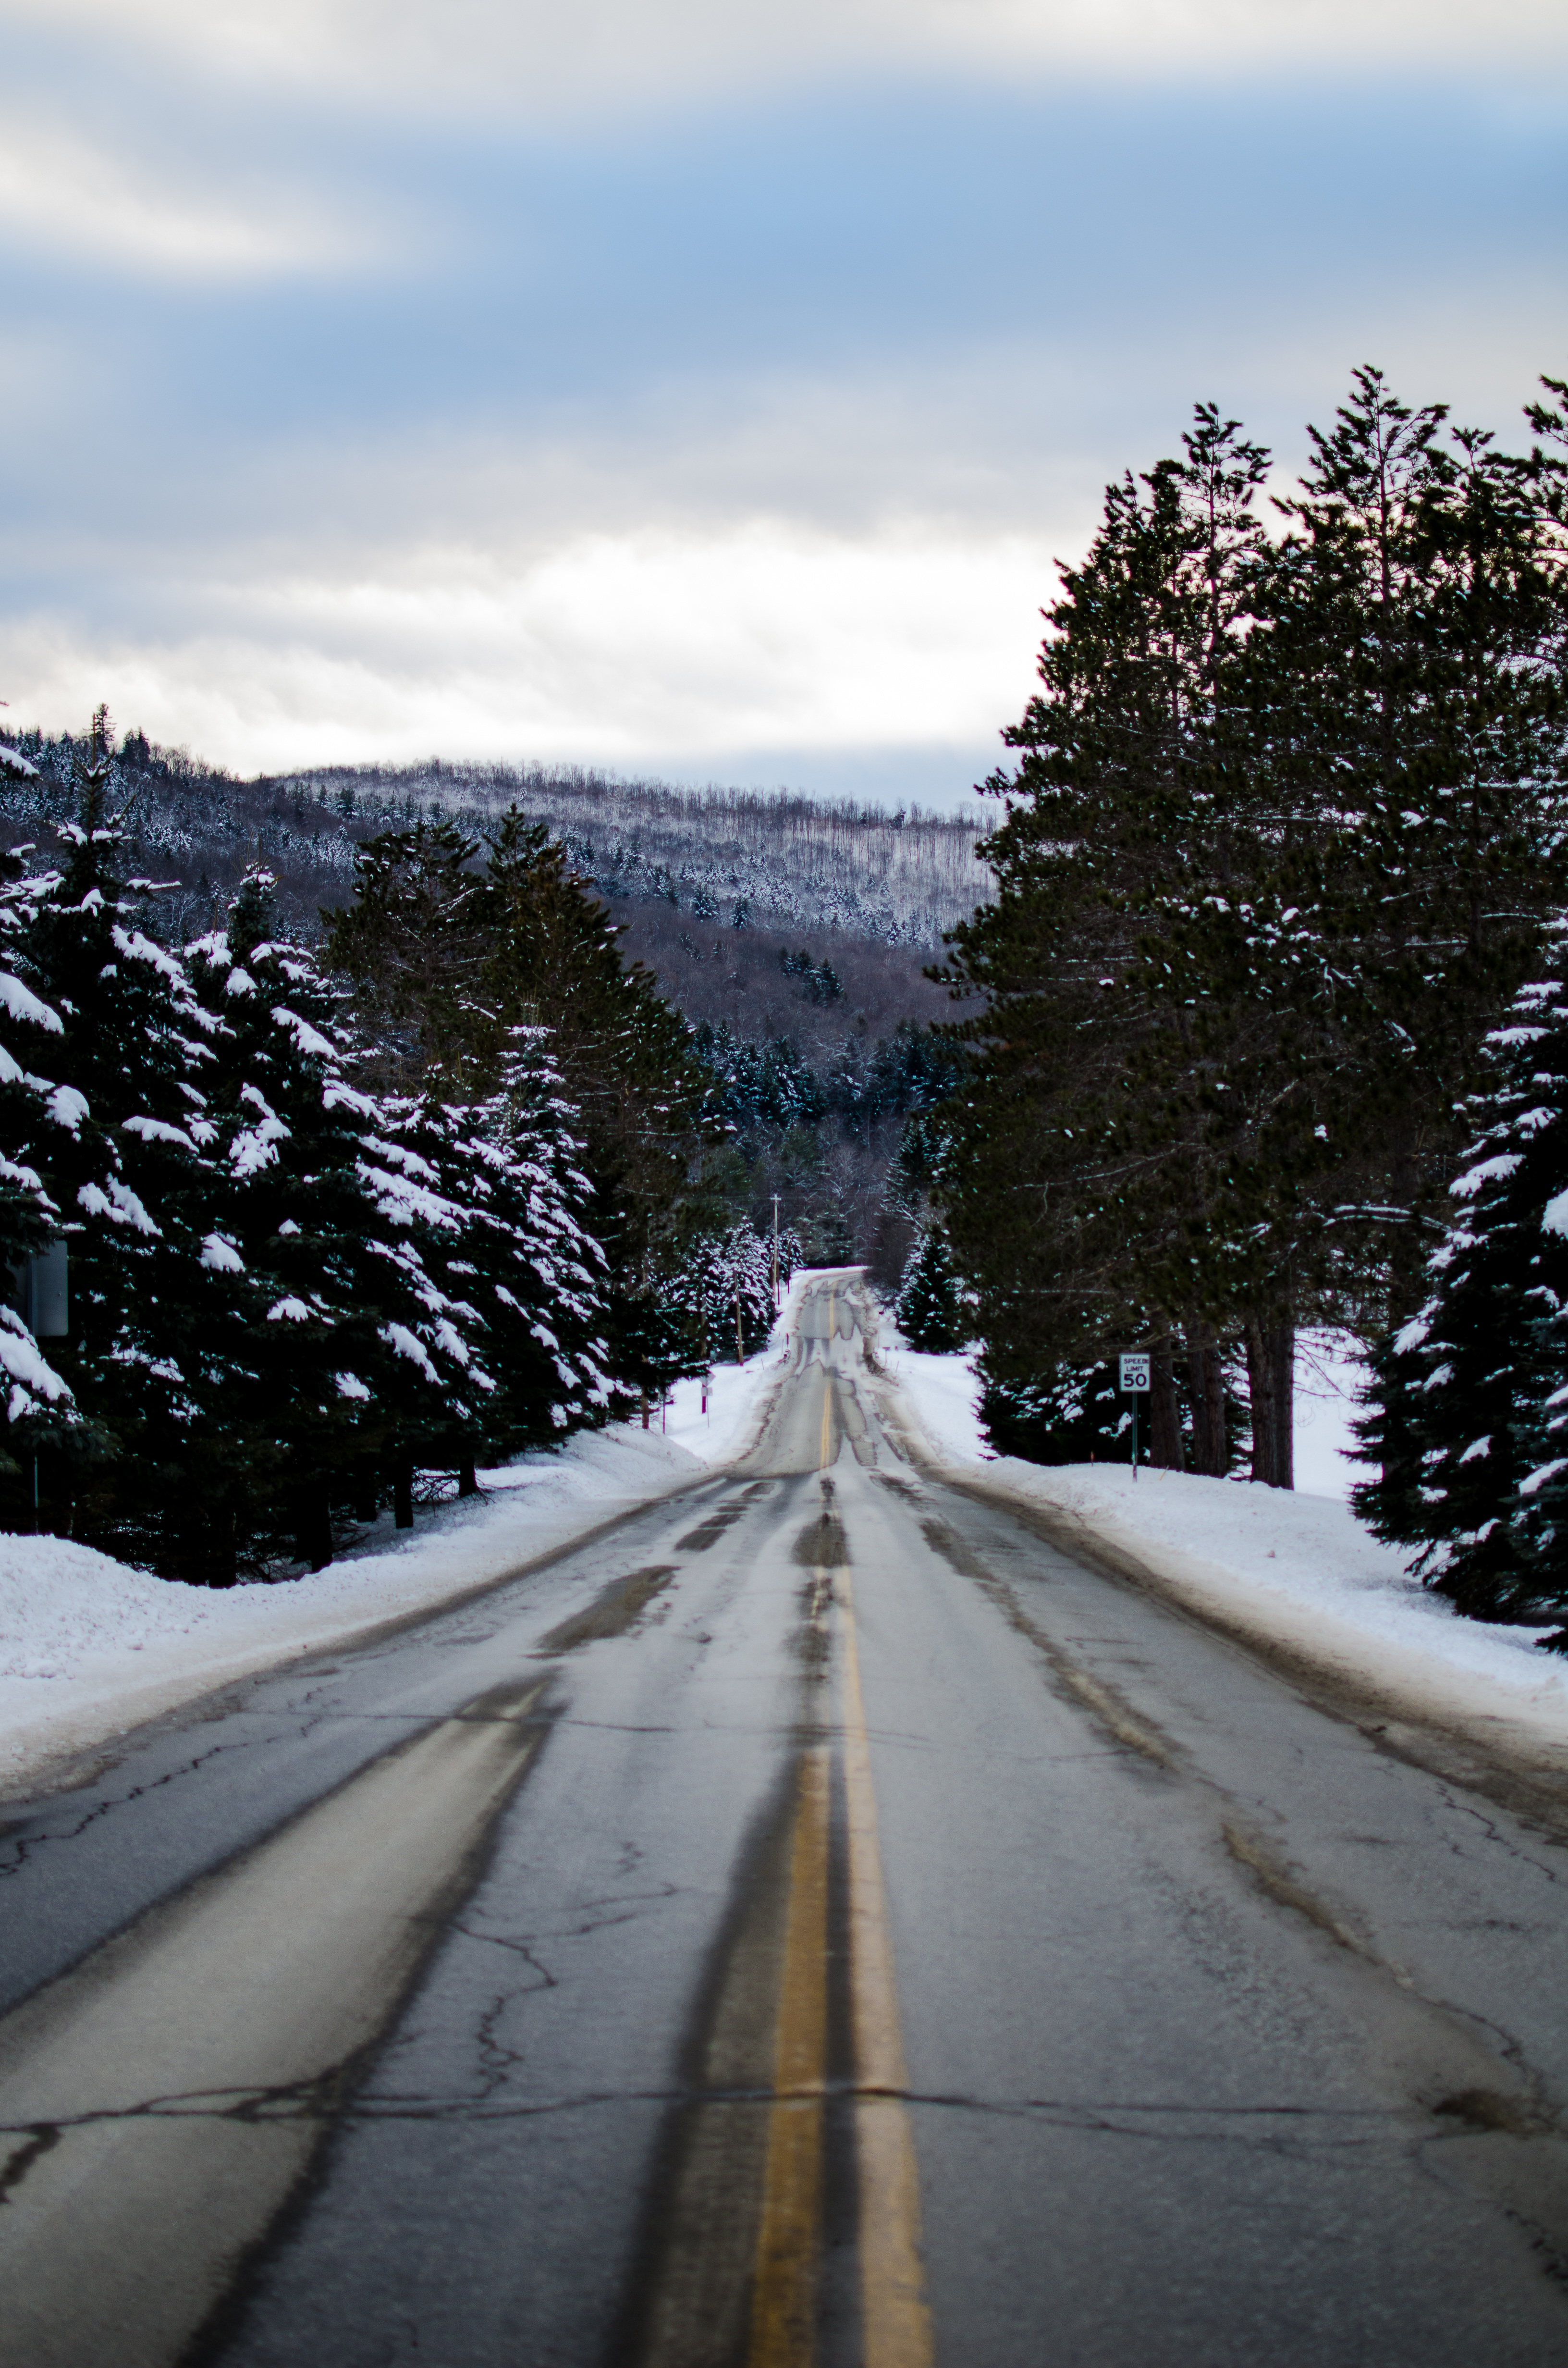
landscape, tree, nature, mountain, snow, winter, road, sunlight, morning, frost, ice, weather, season, freezing